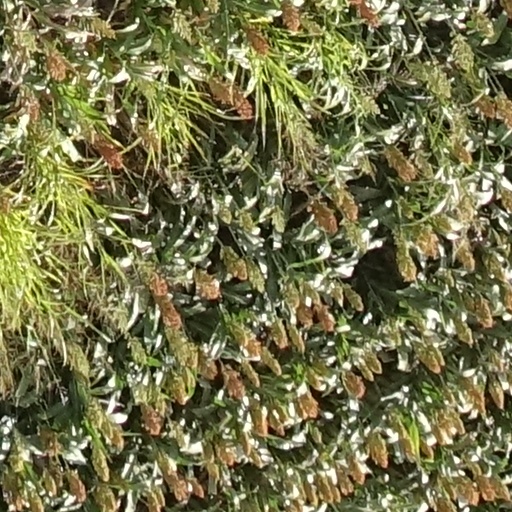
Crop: sorghum